Giles Deacon

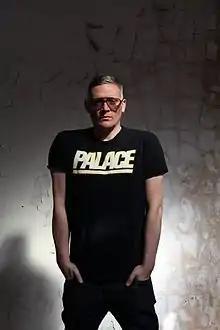
Deacon photographed by Gautier Deblonde

Giles David Deacon (born 14 December 1969) is a British fashion designer, illustrator, creative director and founder of Giles Deacon group, a fashion enterprise. Deacon joined the Paris Fashion Week in 2016. Deacon has been known to challenge the traditional ideas of womenswear and often uses wild prints and pop culture references in his designs. Deacon was employed by the fashion houses Bottega Veneta and Gucci, before founding his own label, GILES, in 2003. He launched his first collection for GILES at the 2004 London Fashion Week and was named "Best New Designer" at the British Fashion Awards. Deacon's designs have been met with critical acclaim and have sparked a renewed interest in London fashion. Having become one of the fashion industry's most fêted figures, Deacon was named British Fashion Designer of the Year in 2006 and was awarded the French ANDAM Fashion Award's Grand Prix in 2009.